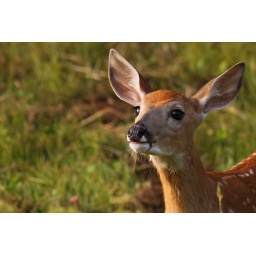
This White tail fawn was wondering along the cut grass beside the road in Riding Mountain National Park, last summer.